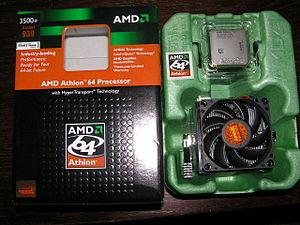
AMD64 est le nom de l'architecture des premiers microprocesseurs 64 bits de la société Advanced Micro Devices. Son nom de code est Hammer remplaçant l'appellation x86-64.